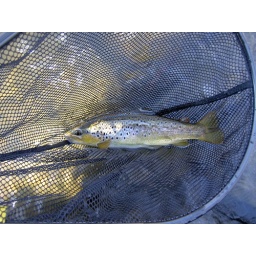
First fish of the year. A brown trout caught in Rockland County, New York.